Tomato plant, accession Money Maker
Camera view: tilt-top (135 deg); turntable rotation: 180 degrees
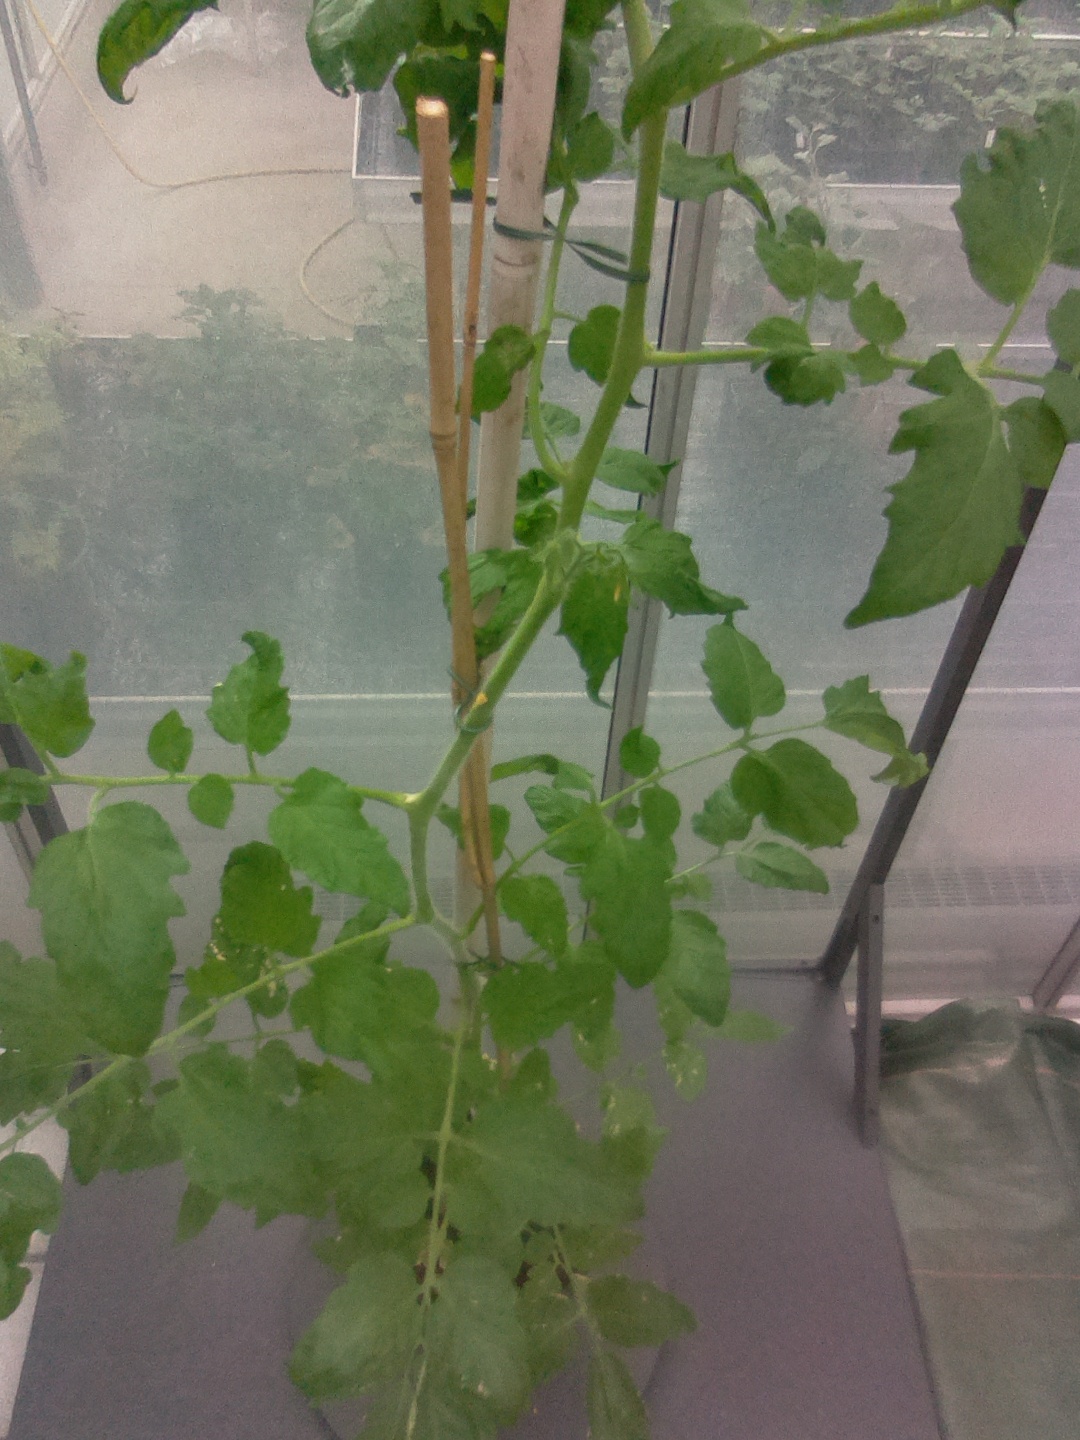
BBCH growth stage 65: Full flowering, 50%-60% of flowers open, first petals falling